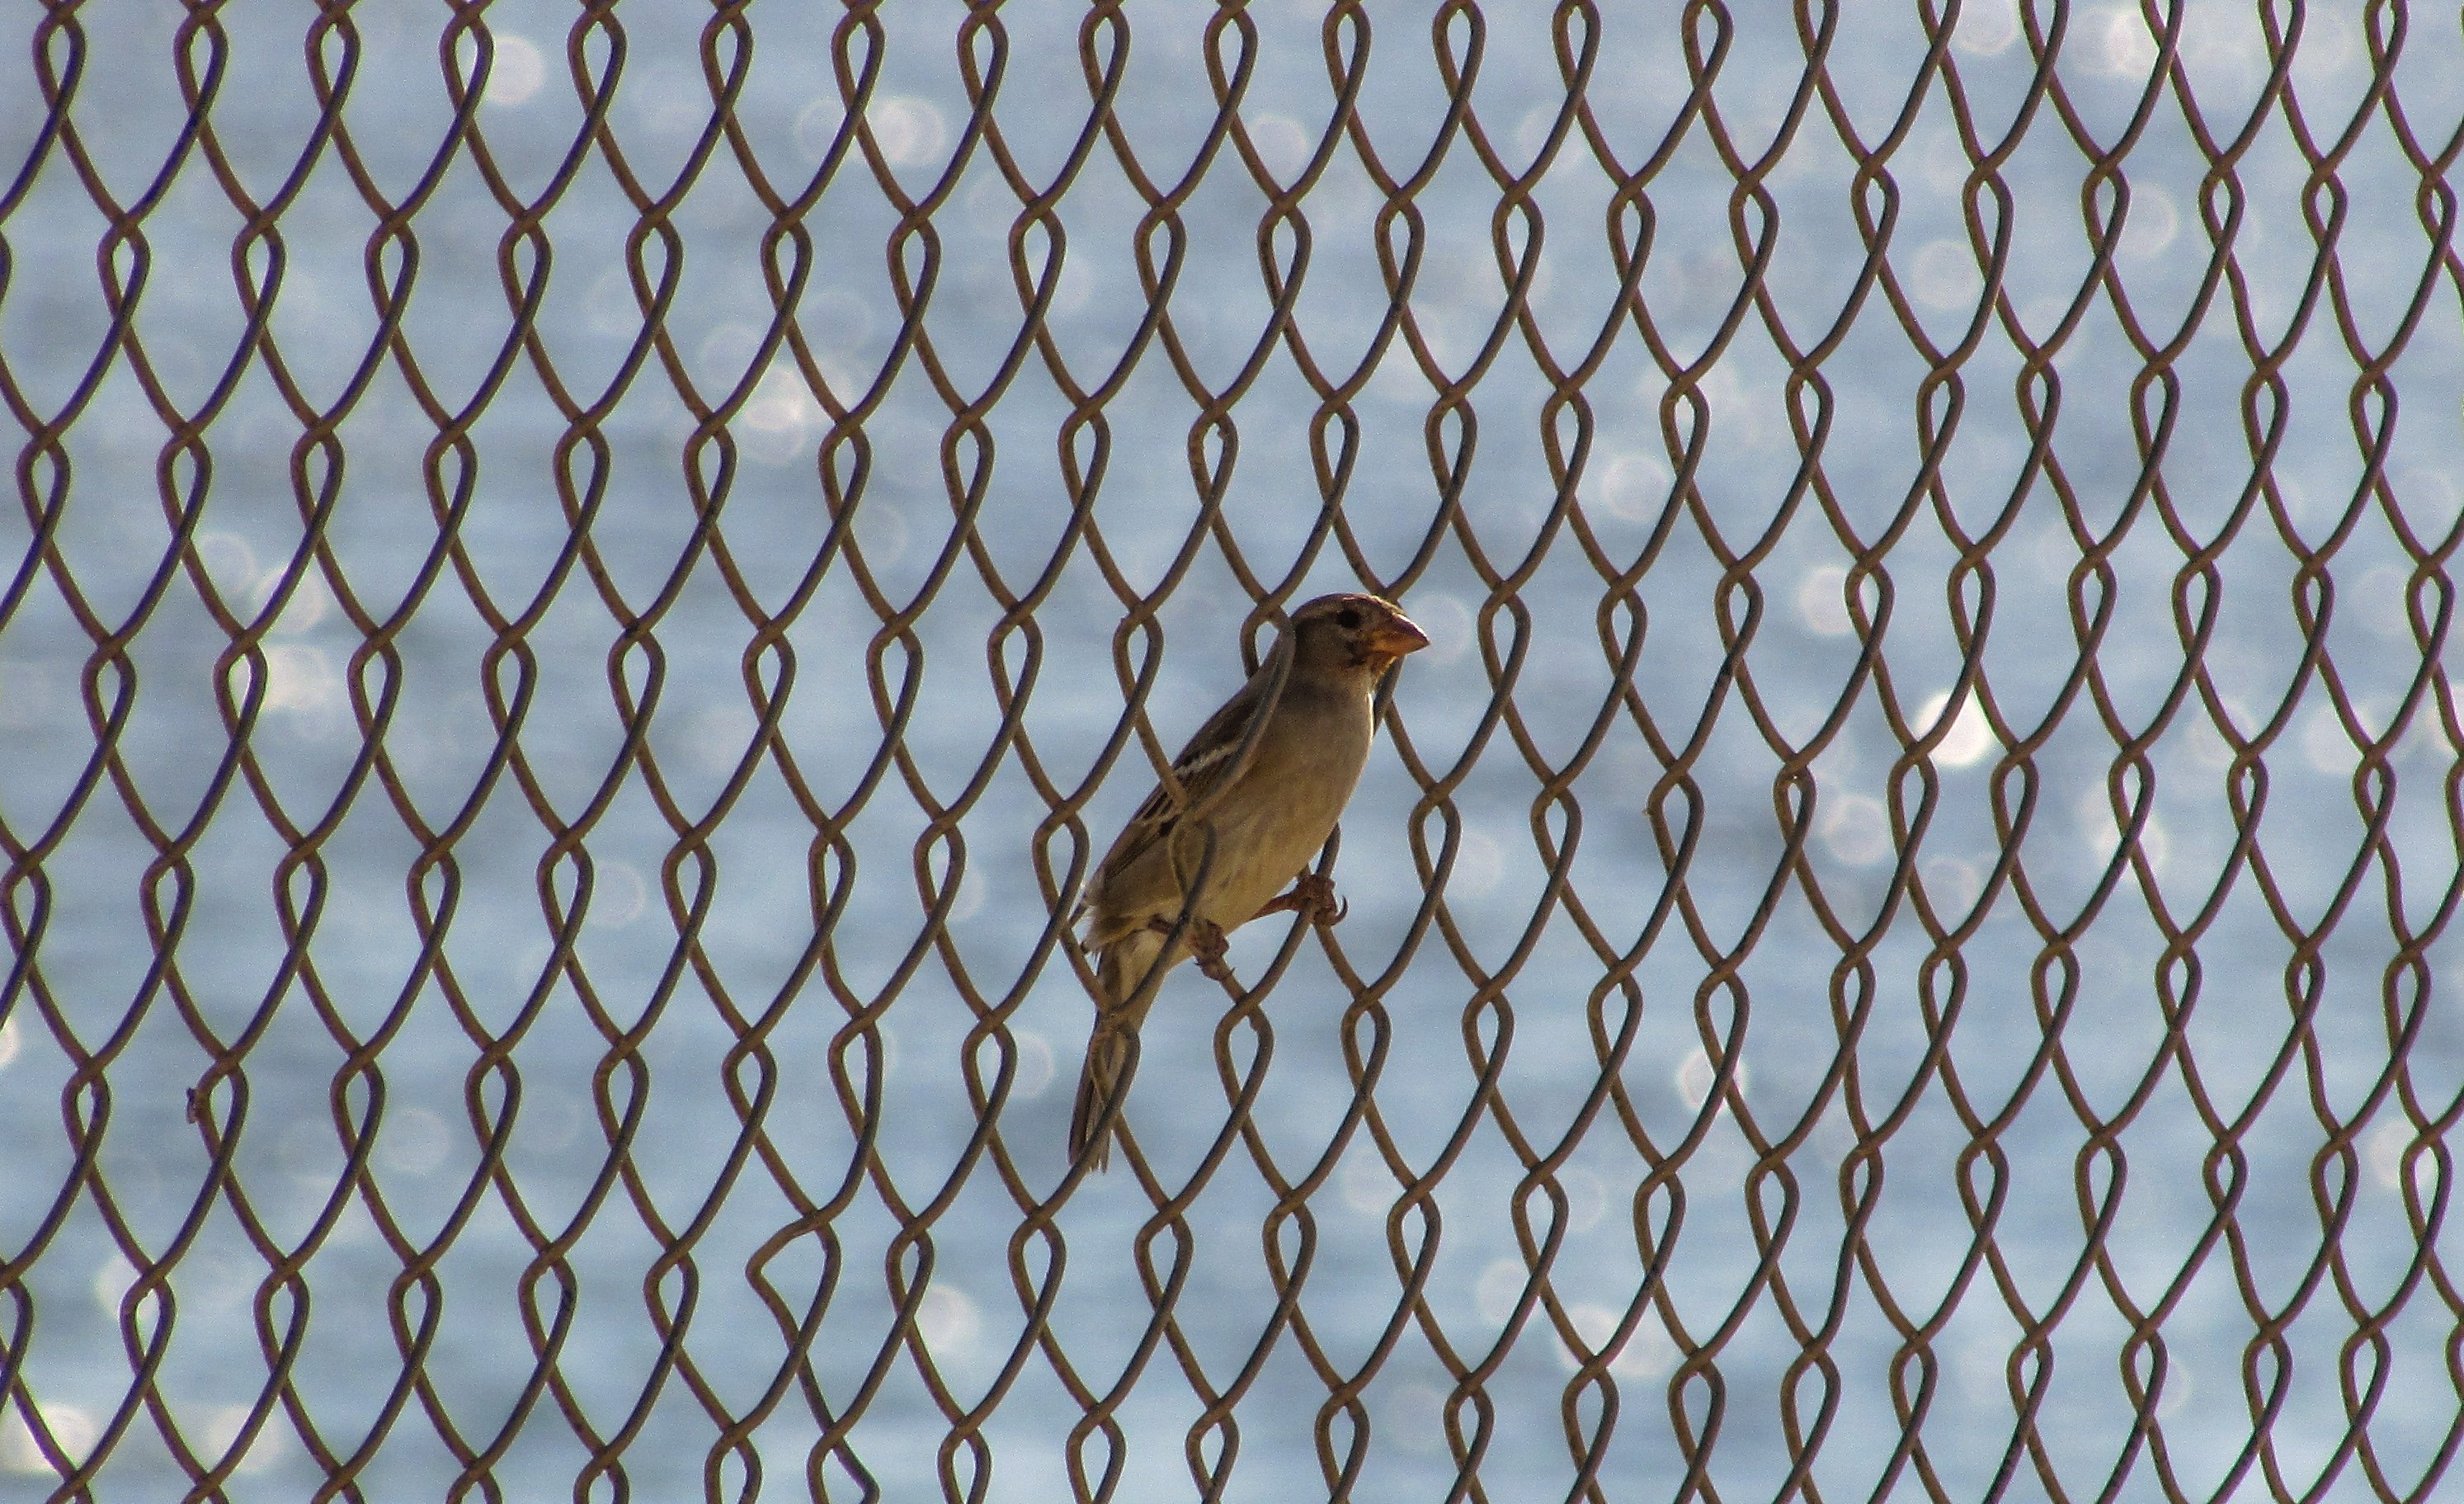
branch, bird, fence, escape, pattern, freedom, fauna, barrier, finch, obstacle, slavery, old world flycatcher, perching bird